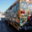
Label: bus